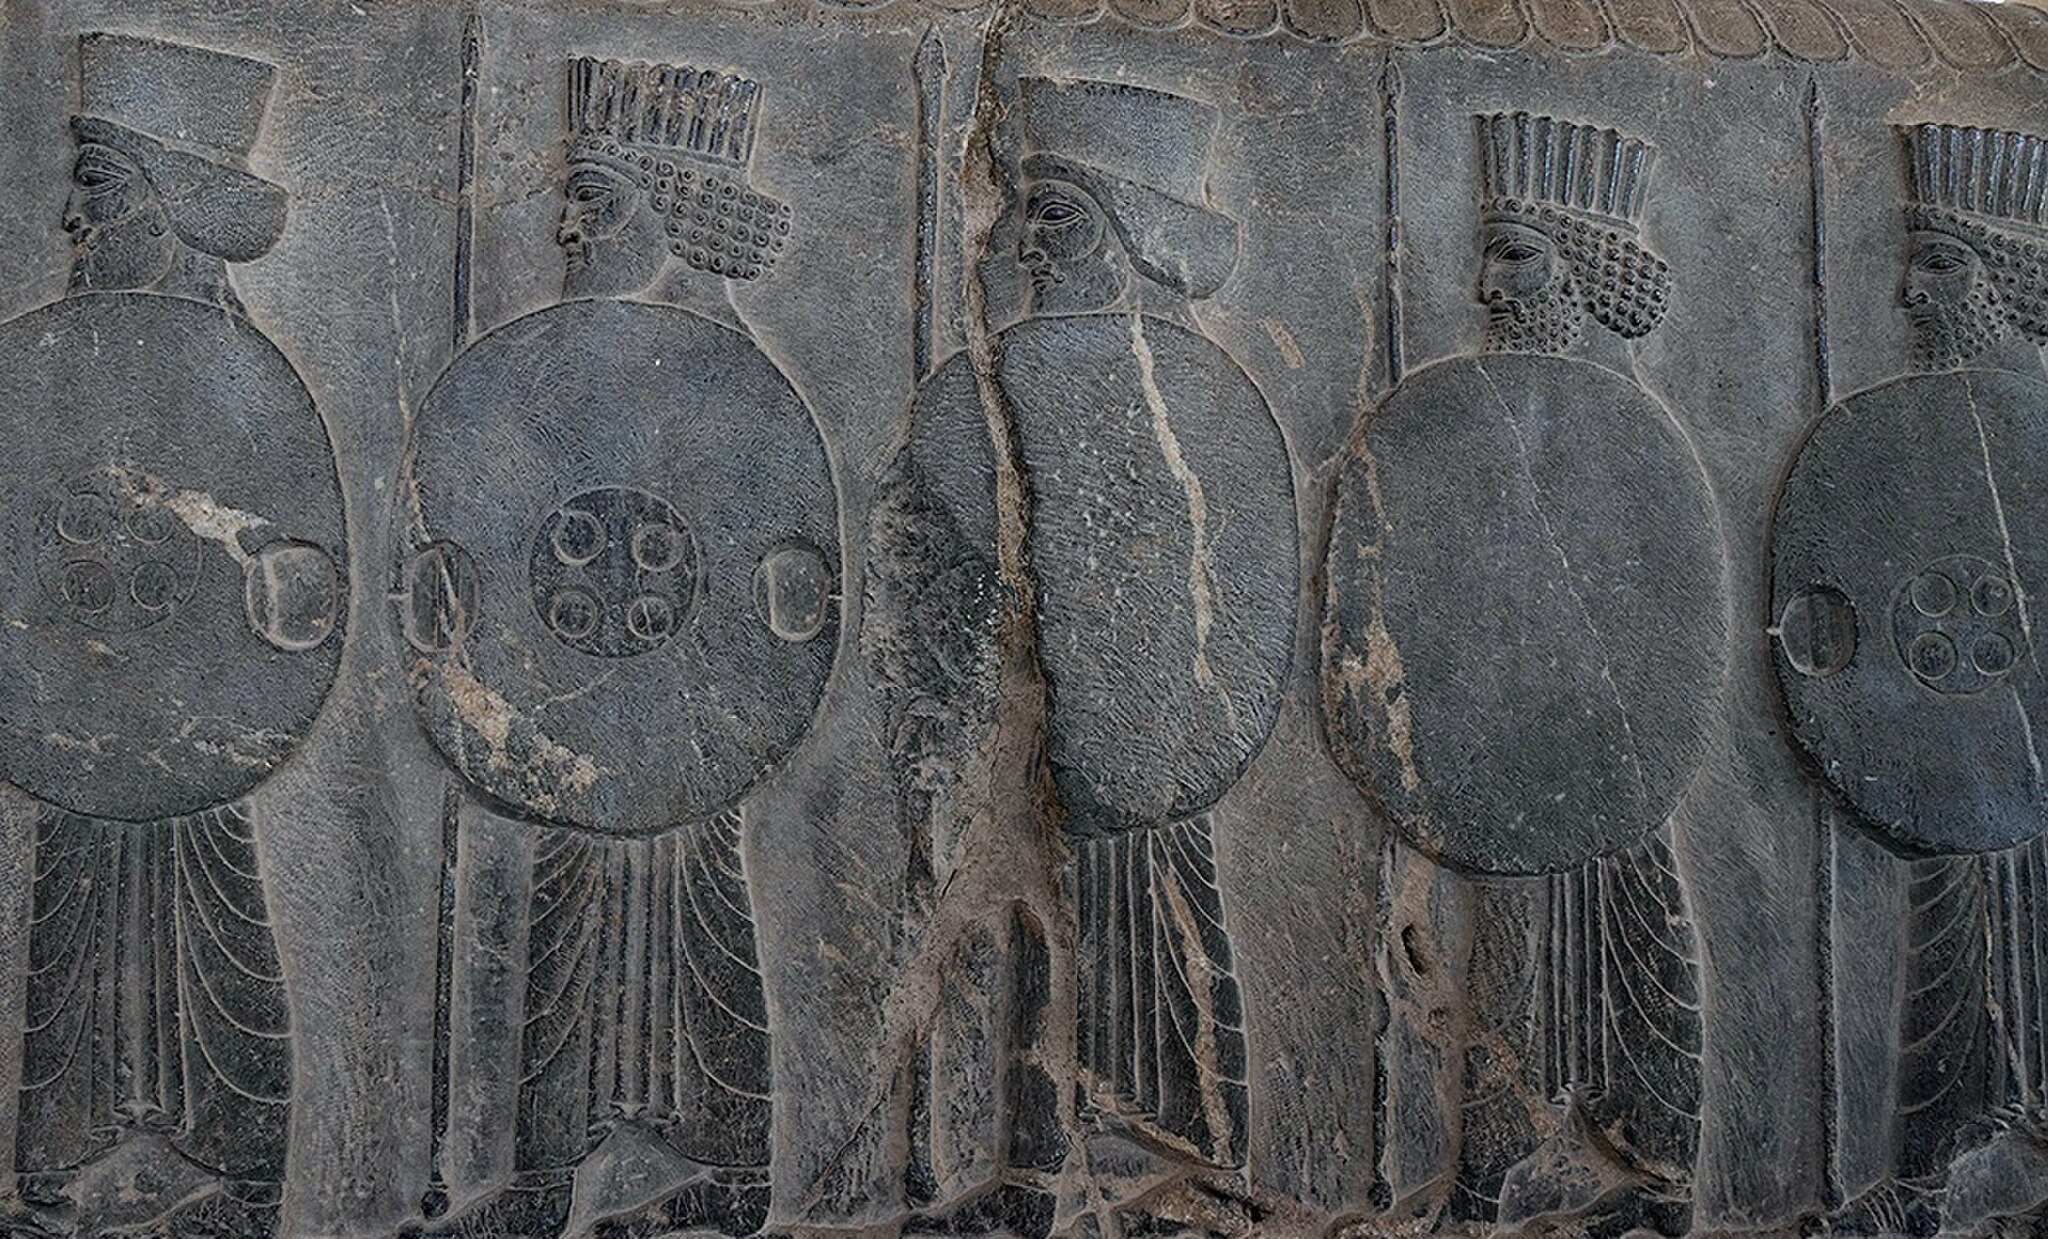
Title: Persepolis 27950 PhotoT
Description: Persepolis
Date: 2019-12-27
Categories: Files from external sources with reviewed licenses, Reliefs of Achaemenid warriors in Persepolis, Photographs from farsnews.ir